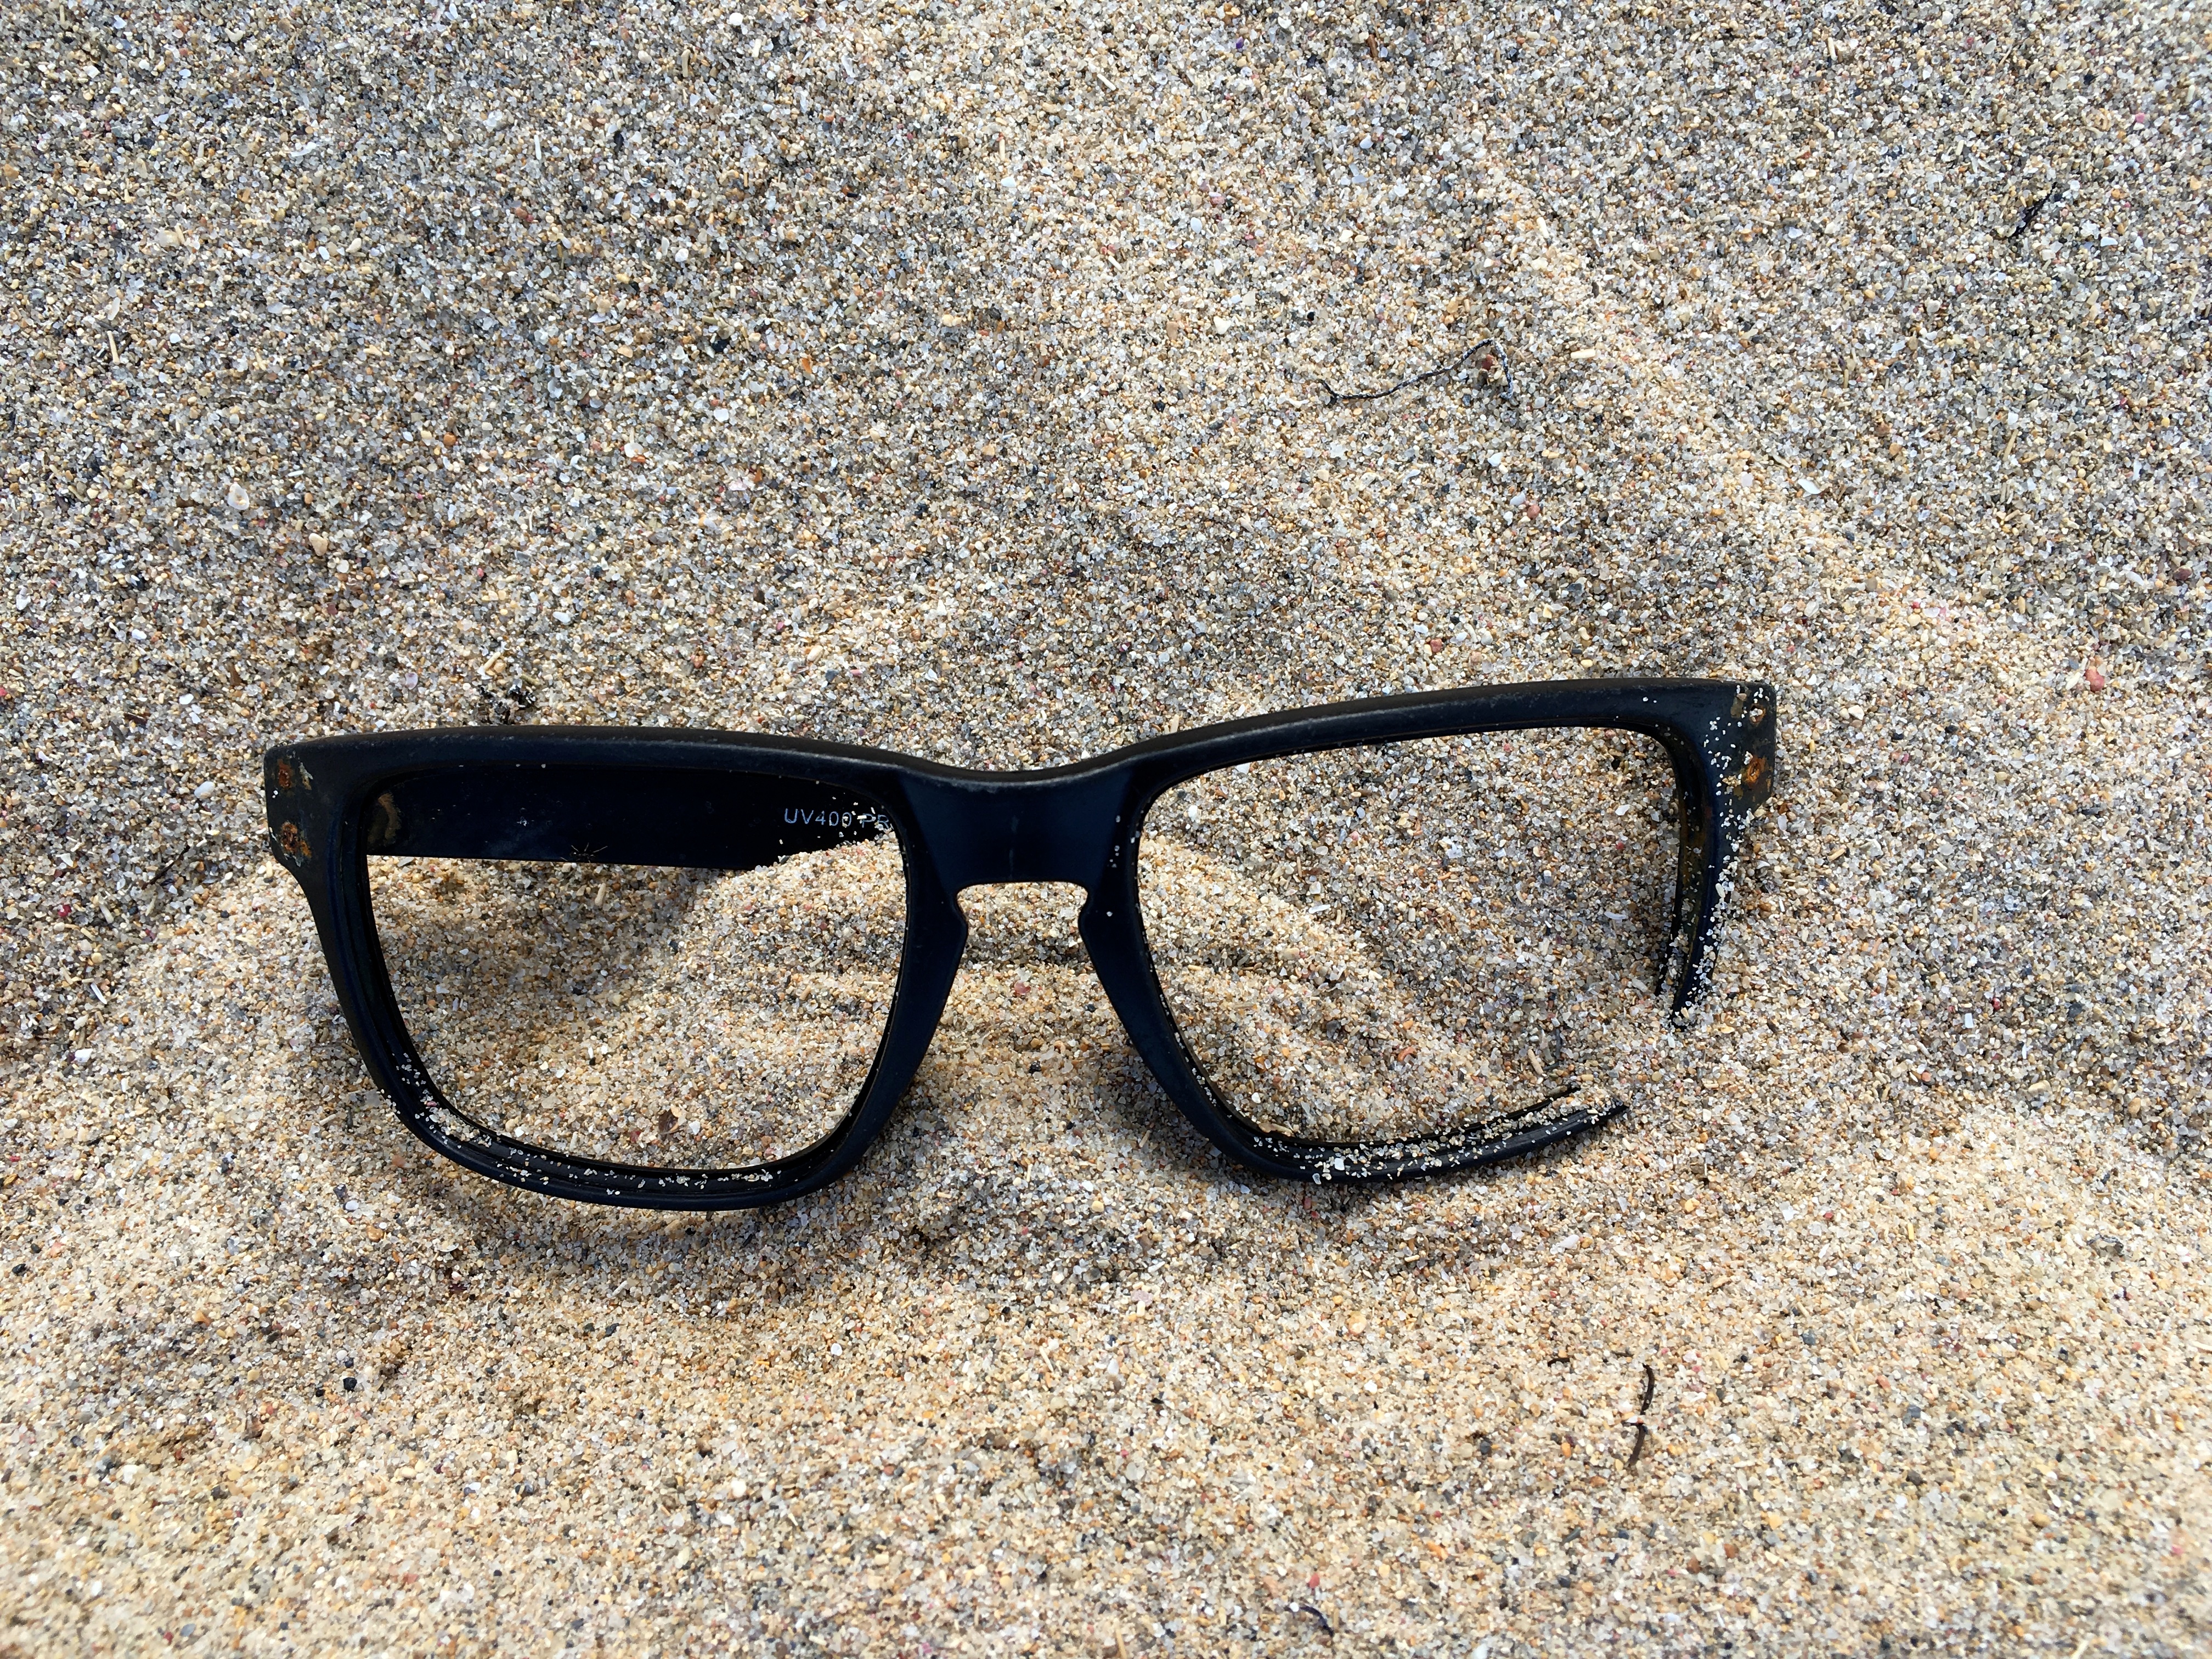
sandwich, bumper, sunglasses, glasses, goggles, eyewear, automotive exterior, vision care